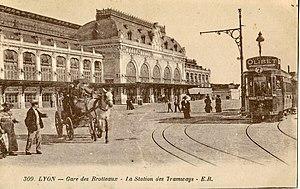
Carte postale ancienne éditée par ER, n°309 LYON - Gare des Brotteaux - La Station des Tramways
La gare de Lyon-Brotteaux est une ancienne gare française à voyageurs du quartier des Brotteaux, dans le 6ᵉ arrondissement de Lyon, aujourd'hui désaffectée. Elle fait l’objet d’un classement au titre des monuments historiques depuis le 7 mai 1982. Cette protection concerne l’ensemble des façades et toitures, ainsi que la salle décorée des pas perdus.
L'histoire de Lyon inventorie, étudie et interprète l'ensemble des événements du passé liés à cette ville.
Durant la Troisième République, Lyon quitte progressivement la grande histoire, pour se fondre dans le moule des grandes cités industrielles françaises. Marquée par ses maires successifs, elle se développe largement, voyant sa population et son industrie prospérer. Plus particulier est son attachement à un certain radicalisme républicain, édifié et entretenu, qui se dresse contre l'influence de l'Église, en proie à de graves difficultés.
L’histoire urbaine de Lyon permet de retracer les formes que prend l’occupation humaine du site au cours de l'histoire de la ville.
Le réseau d'autobus de Lyon couvre l'ensemble des 59 communes de la Métropole de Lyon, les huit communes de la communauté de communes de l'Est lyonnais et six autres communes situées hors de la métropole et membres du SYTRAL.